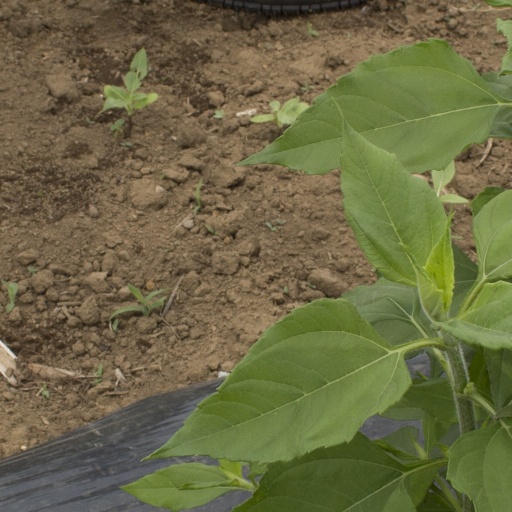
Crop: Jerusalem artichoke